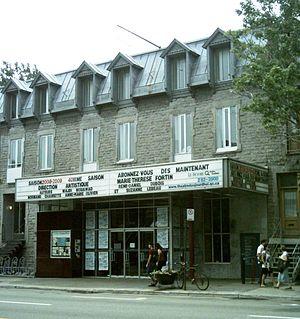
Le Théâtre d'Aujourd'hui est situé au 3900 rue Saint_Denis à Montréal.